2015 NASCAR K&N Pro Series West

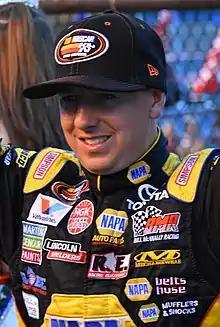
Chris Eggleston, the 2015 K&N Pro Series West champion.

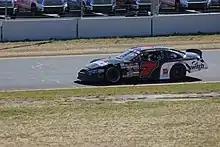
Noah Gragson, driving the No. 7 car for Jefferson Pitts Racing, finished second behind Eggleston in the championship by just 7 points.

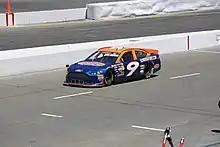
Ryan Partridge, driving the No. 9 car for Sunrise Ford Racing, finished third in the championship.

The 2015 NASCAR K&N Pro Series West was the sixty-second season of the K&N Pro Series West. Beginning with the NAPA Auto Parts 150 at Kern County Raceway Park on March 28, the season ended on November 12 with the Casino Arizona 200 at Phoenix International Raceway . Two-time champion Greg Pursley did not defend his series title, as he retired at the end of the 2014 season. Chris Eggleston won the championship, seven points ahead of Noah Gragson.